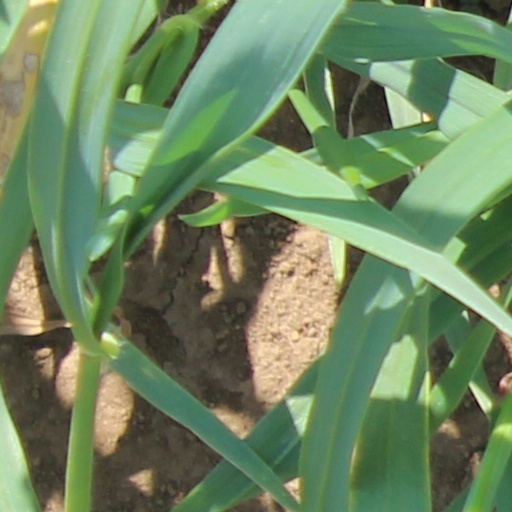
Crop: wheat